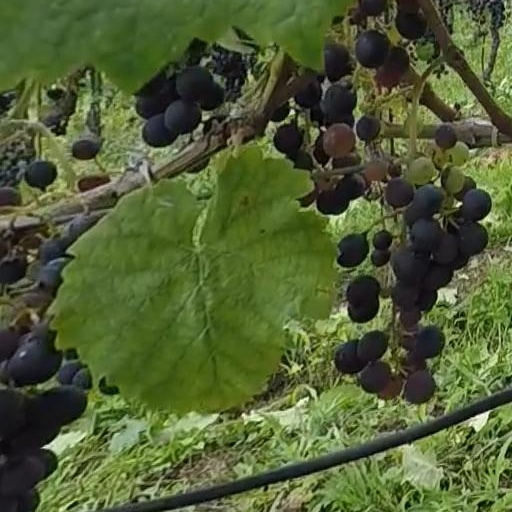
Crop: grape